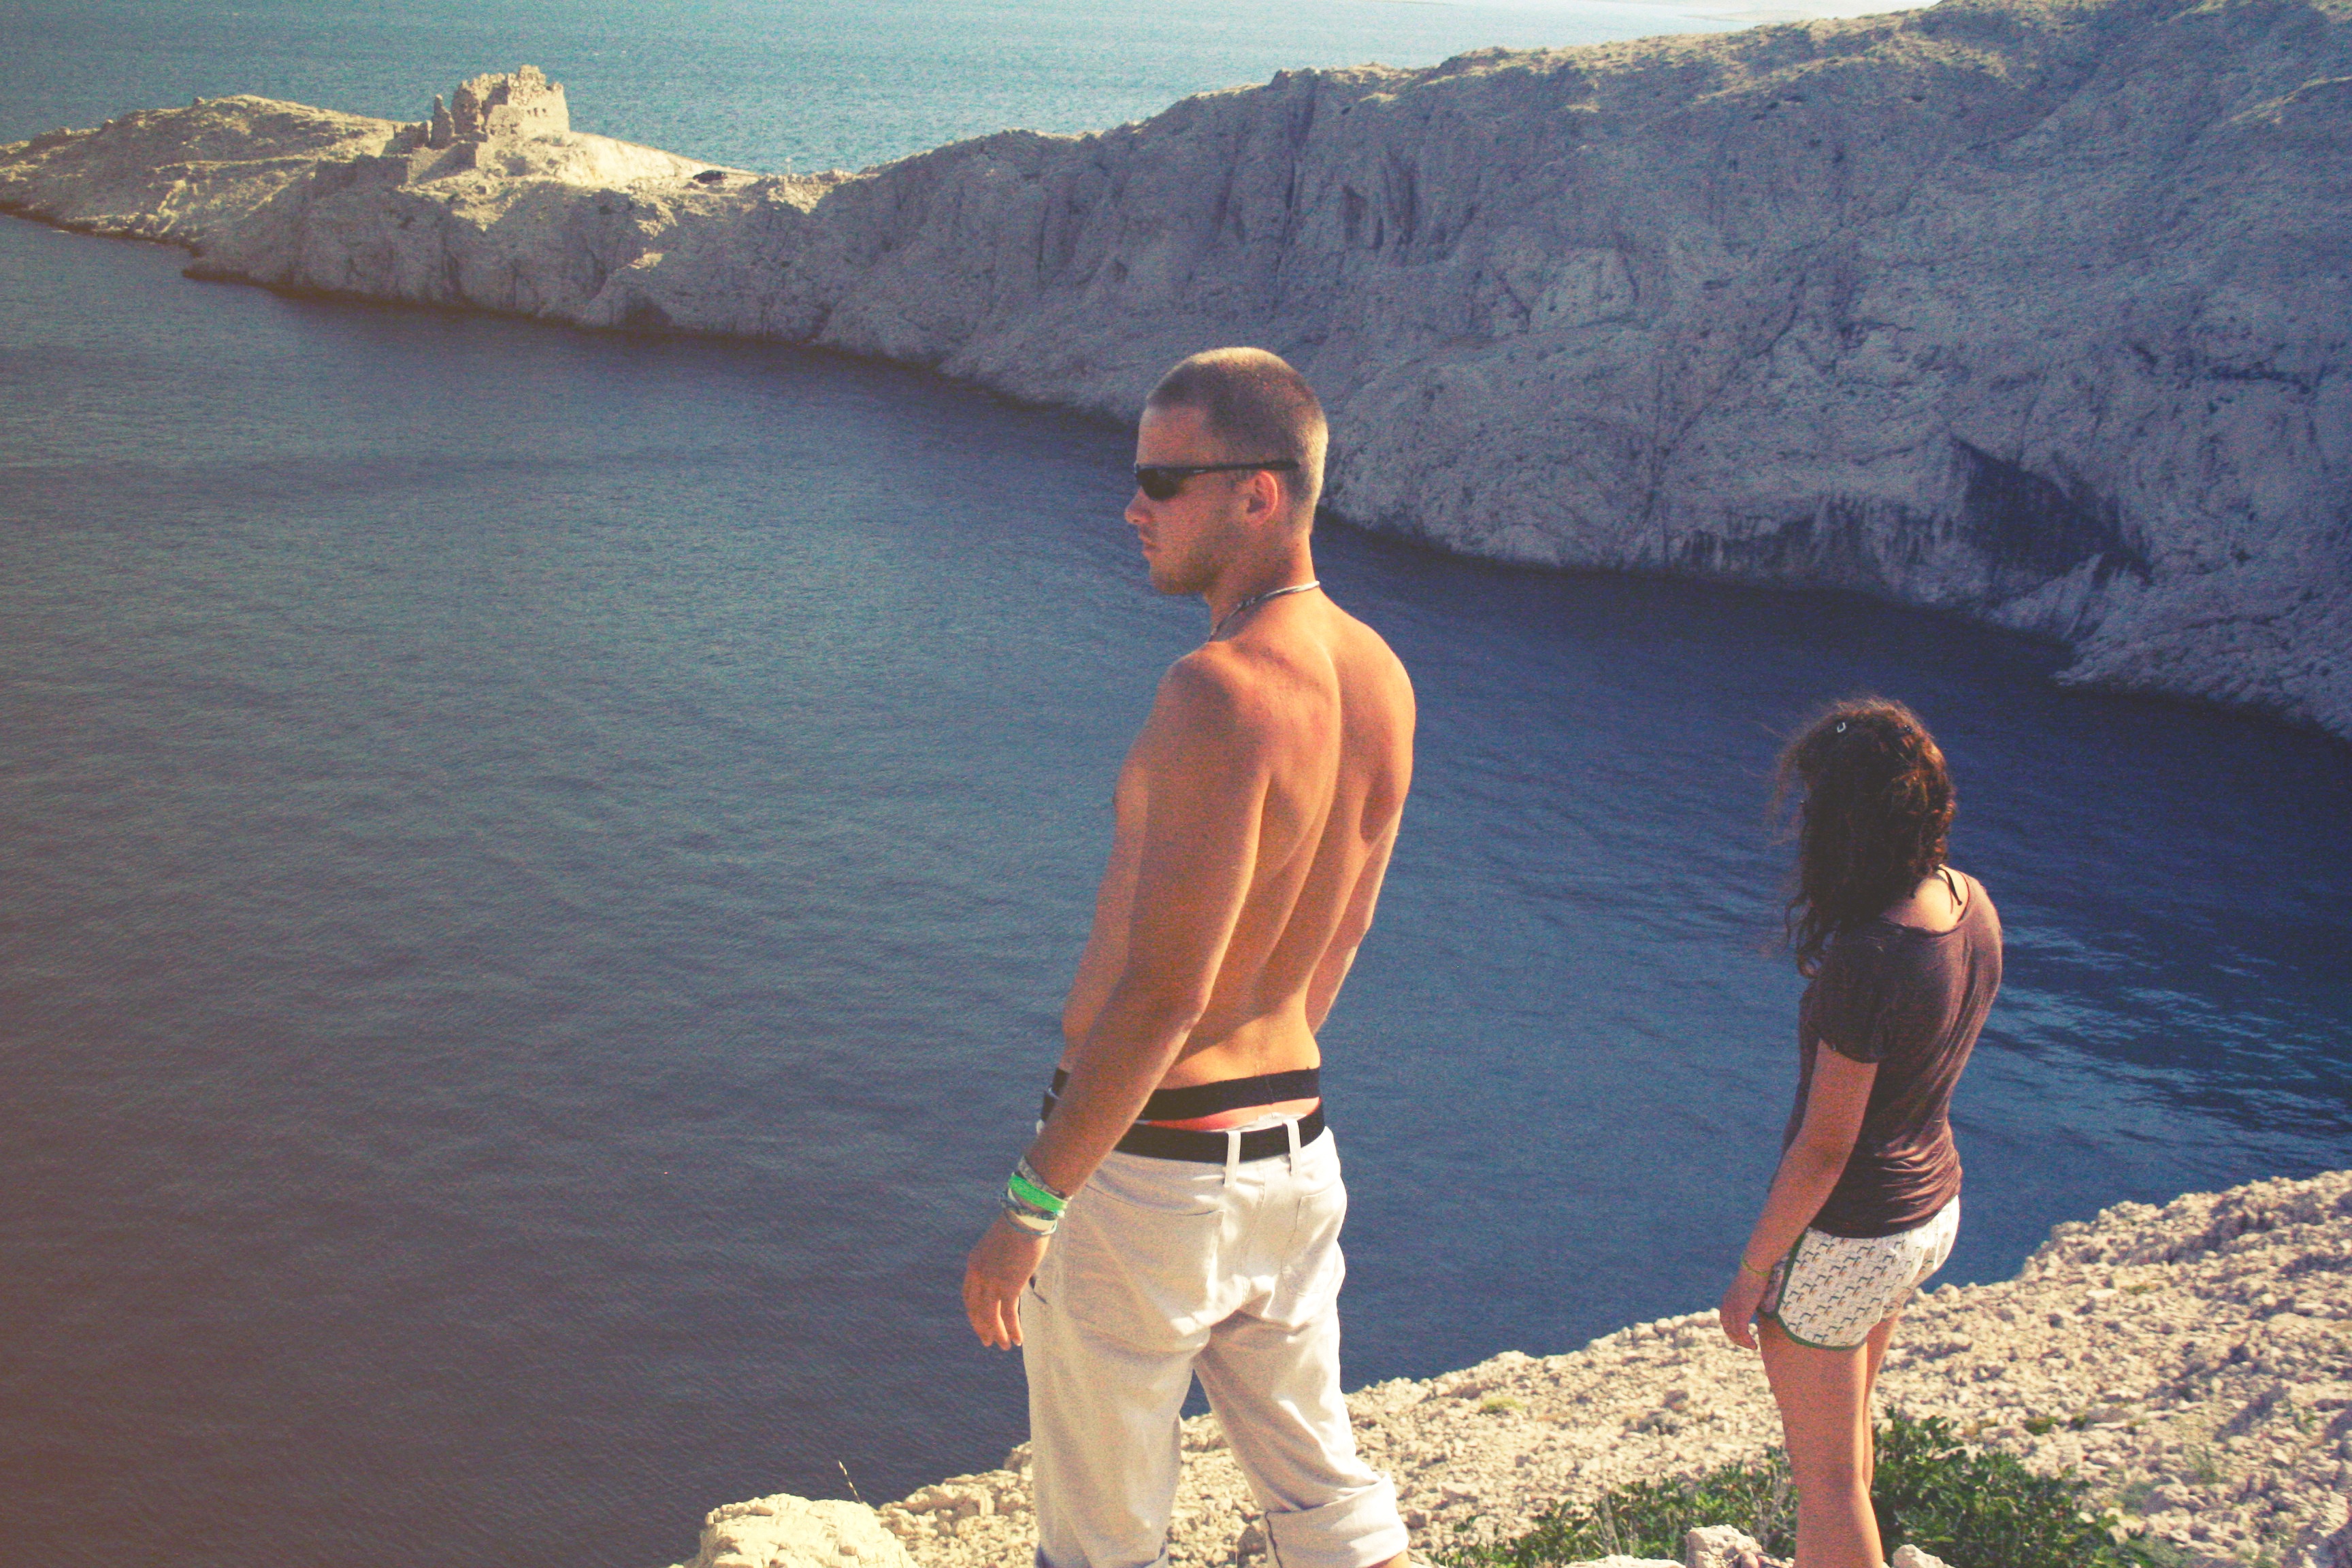
sea, coast, walking, mountain, lake, vacation, cliff, bay, cape, landform